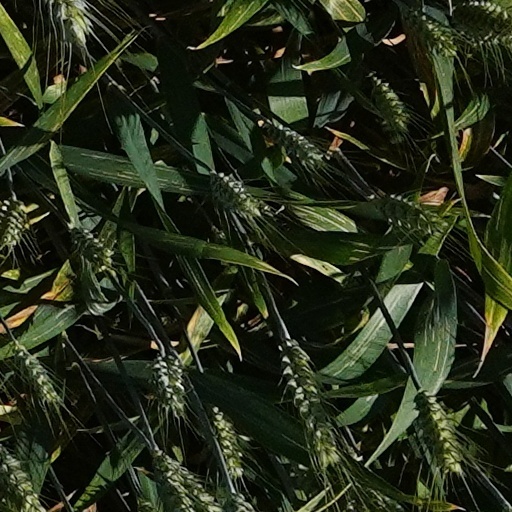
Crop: wheat